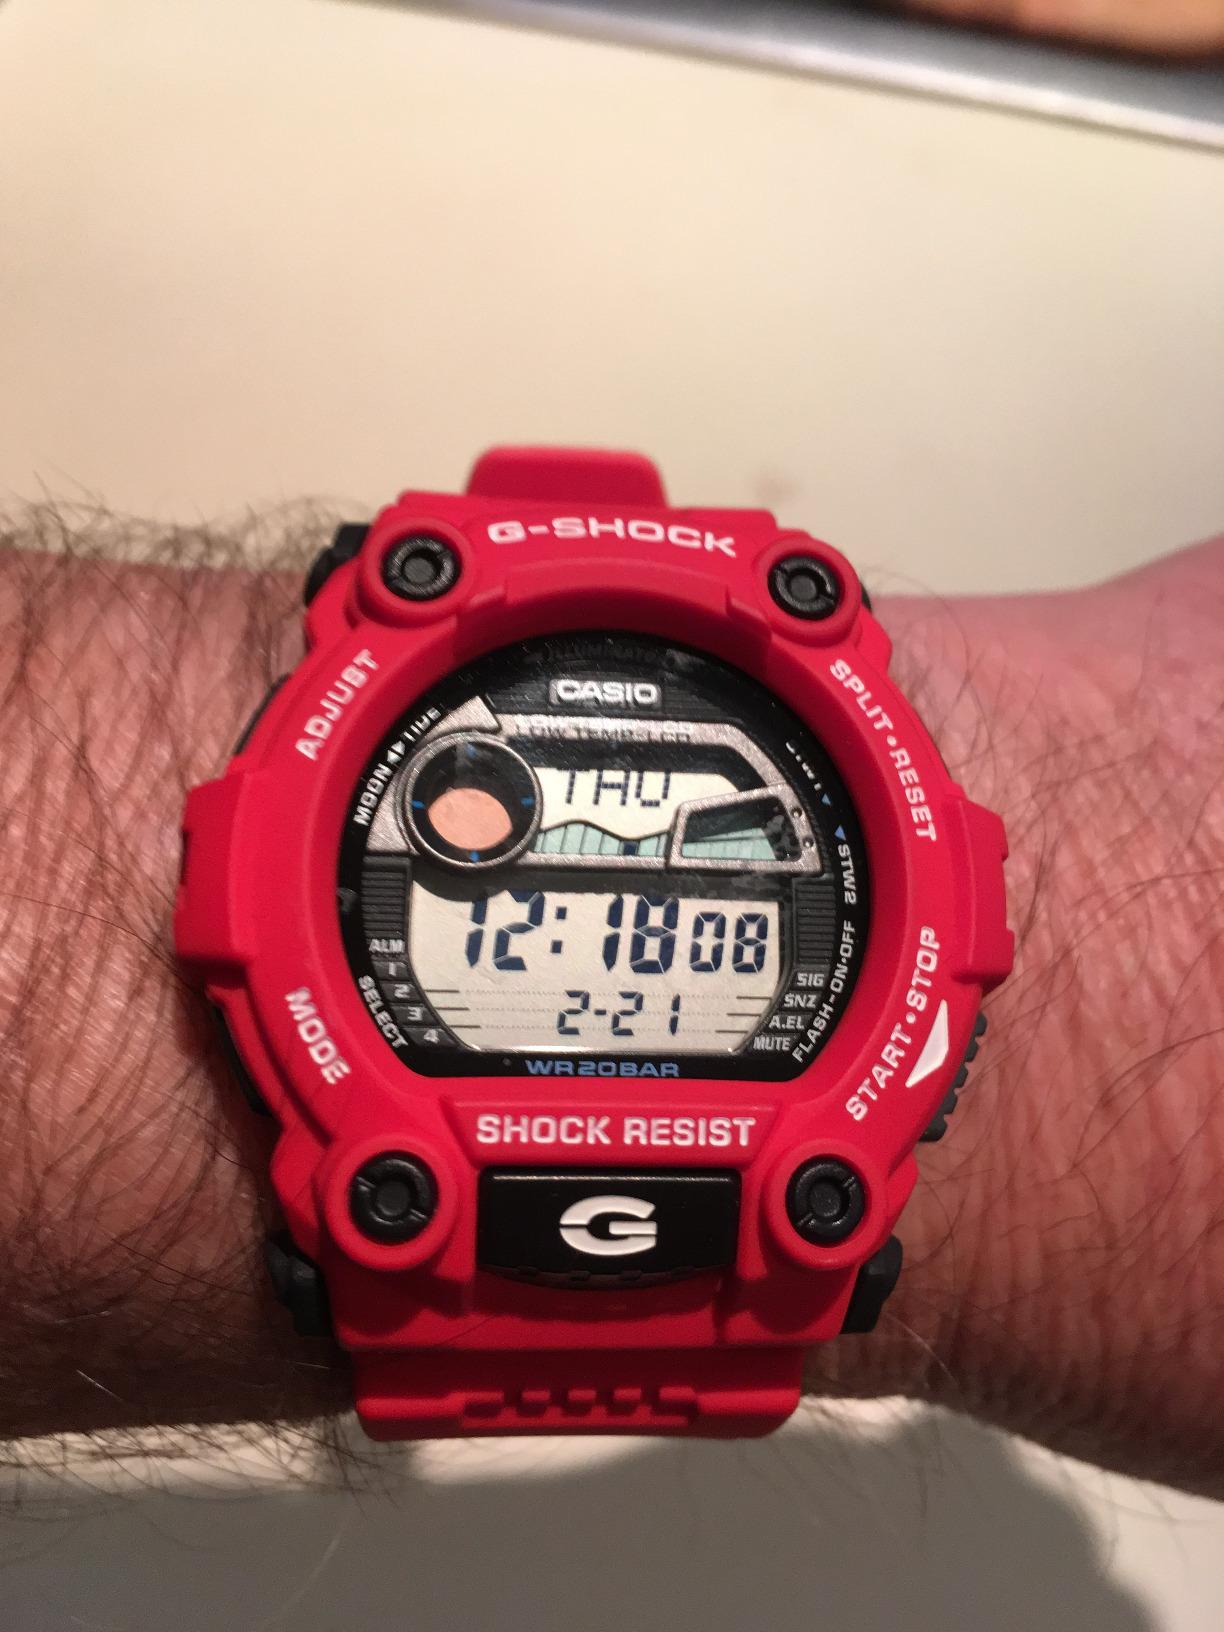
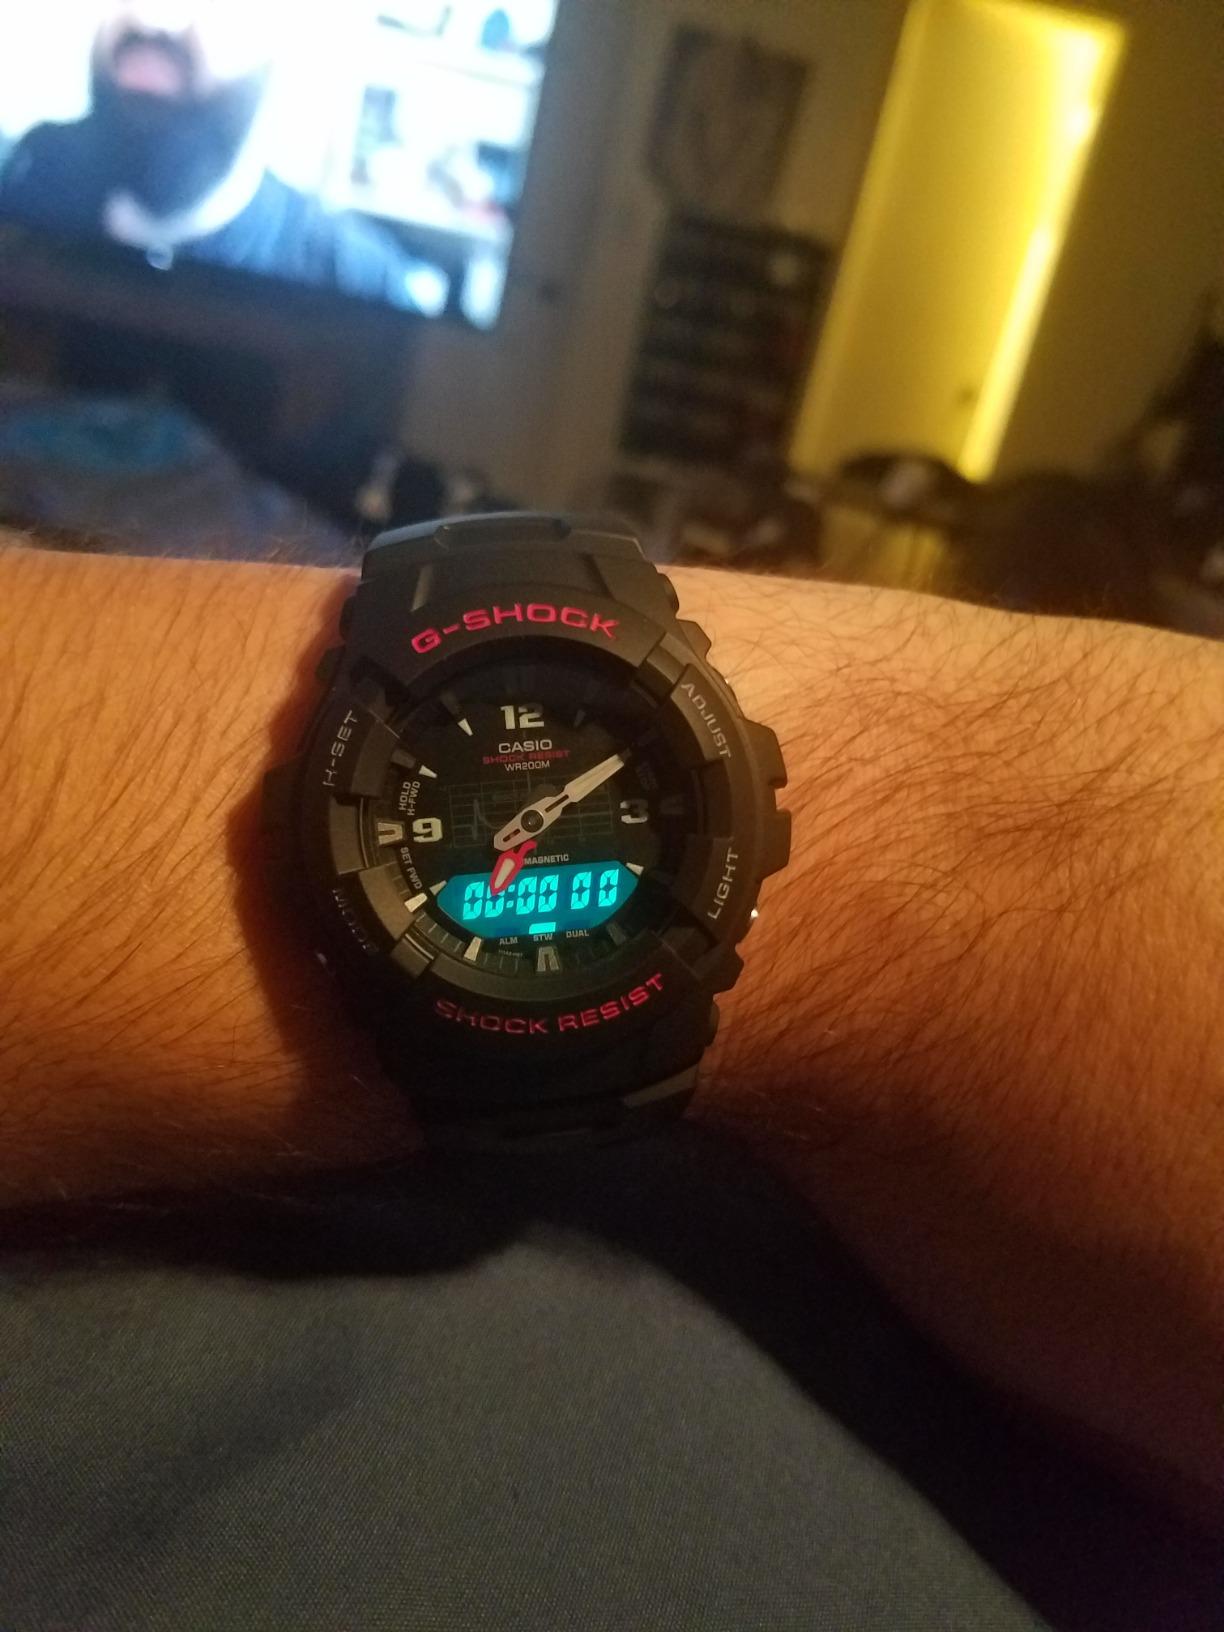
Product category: accessories_watch
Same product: no